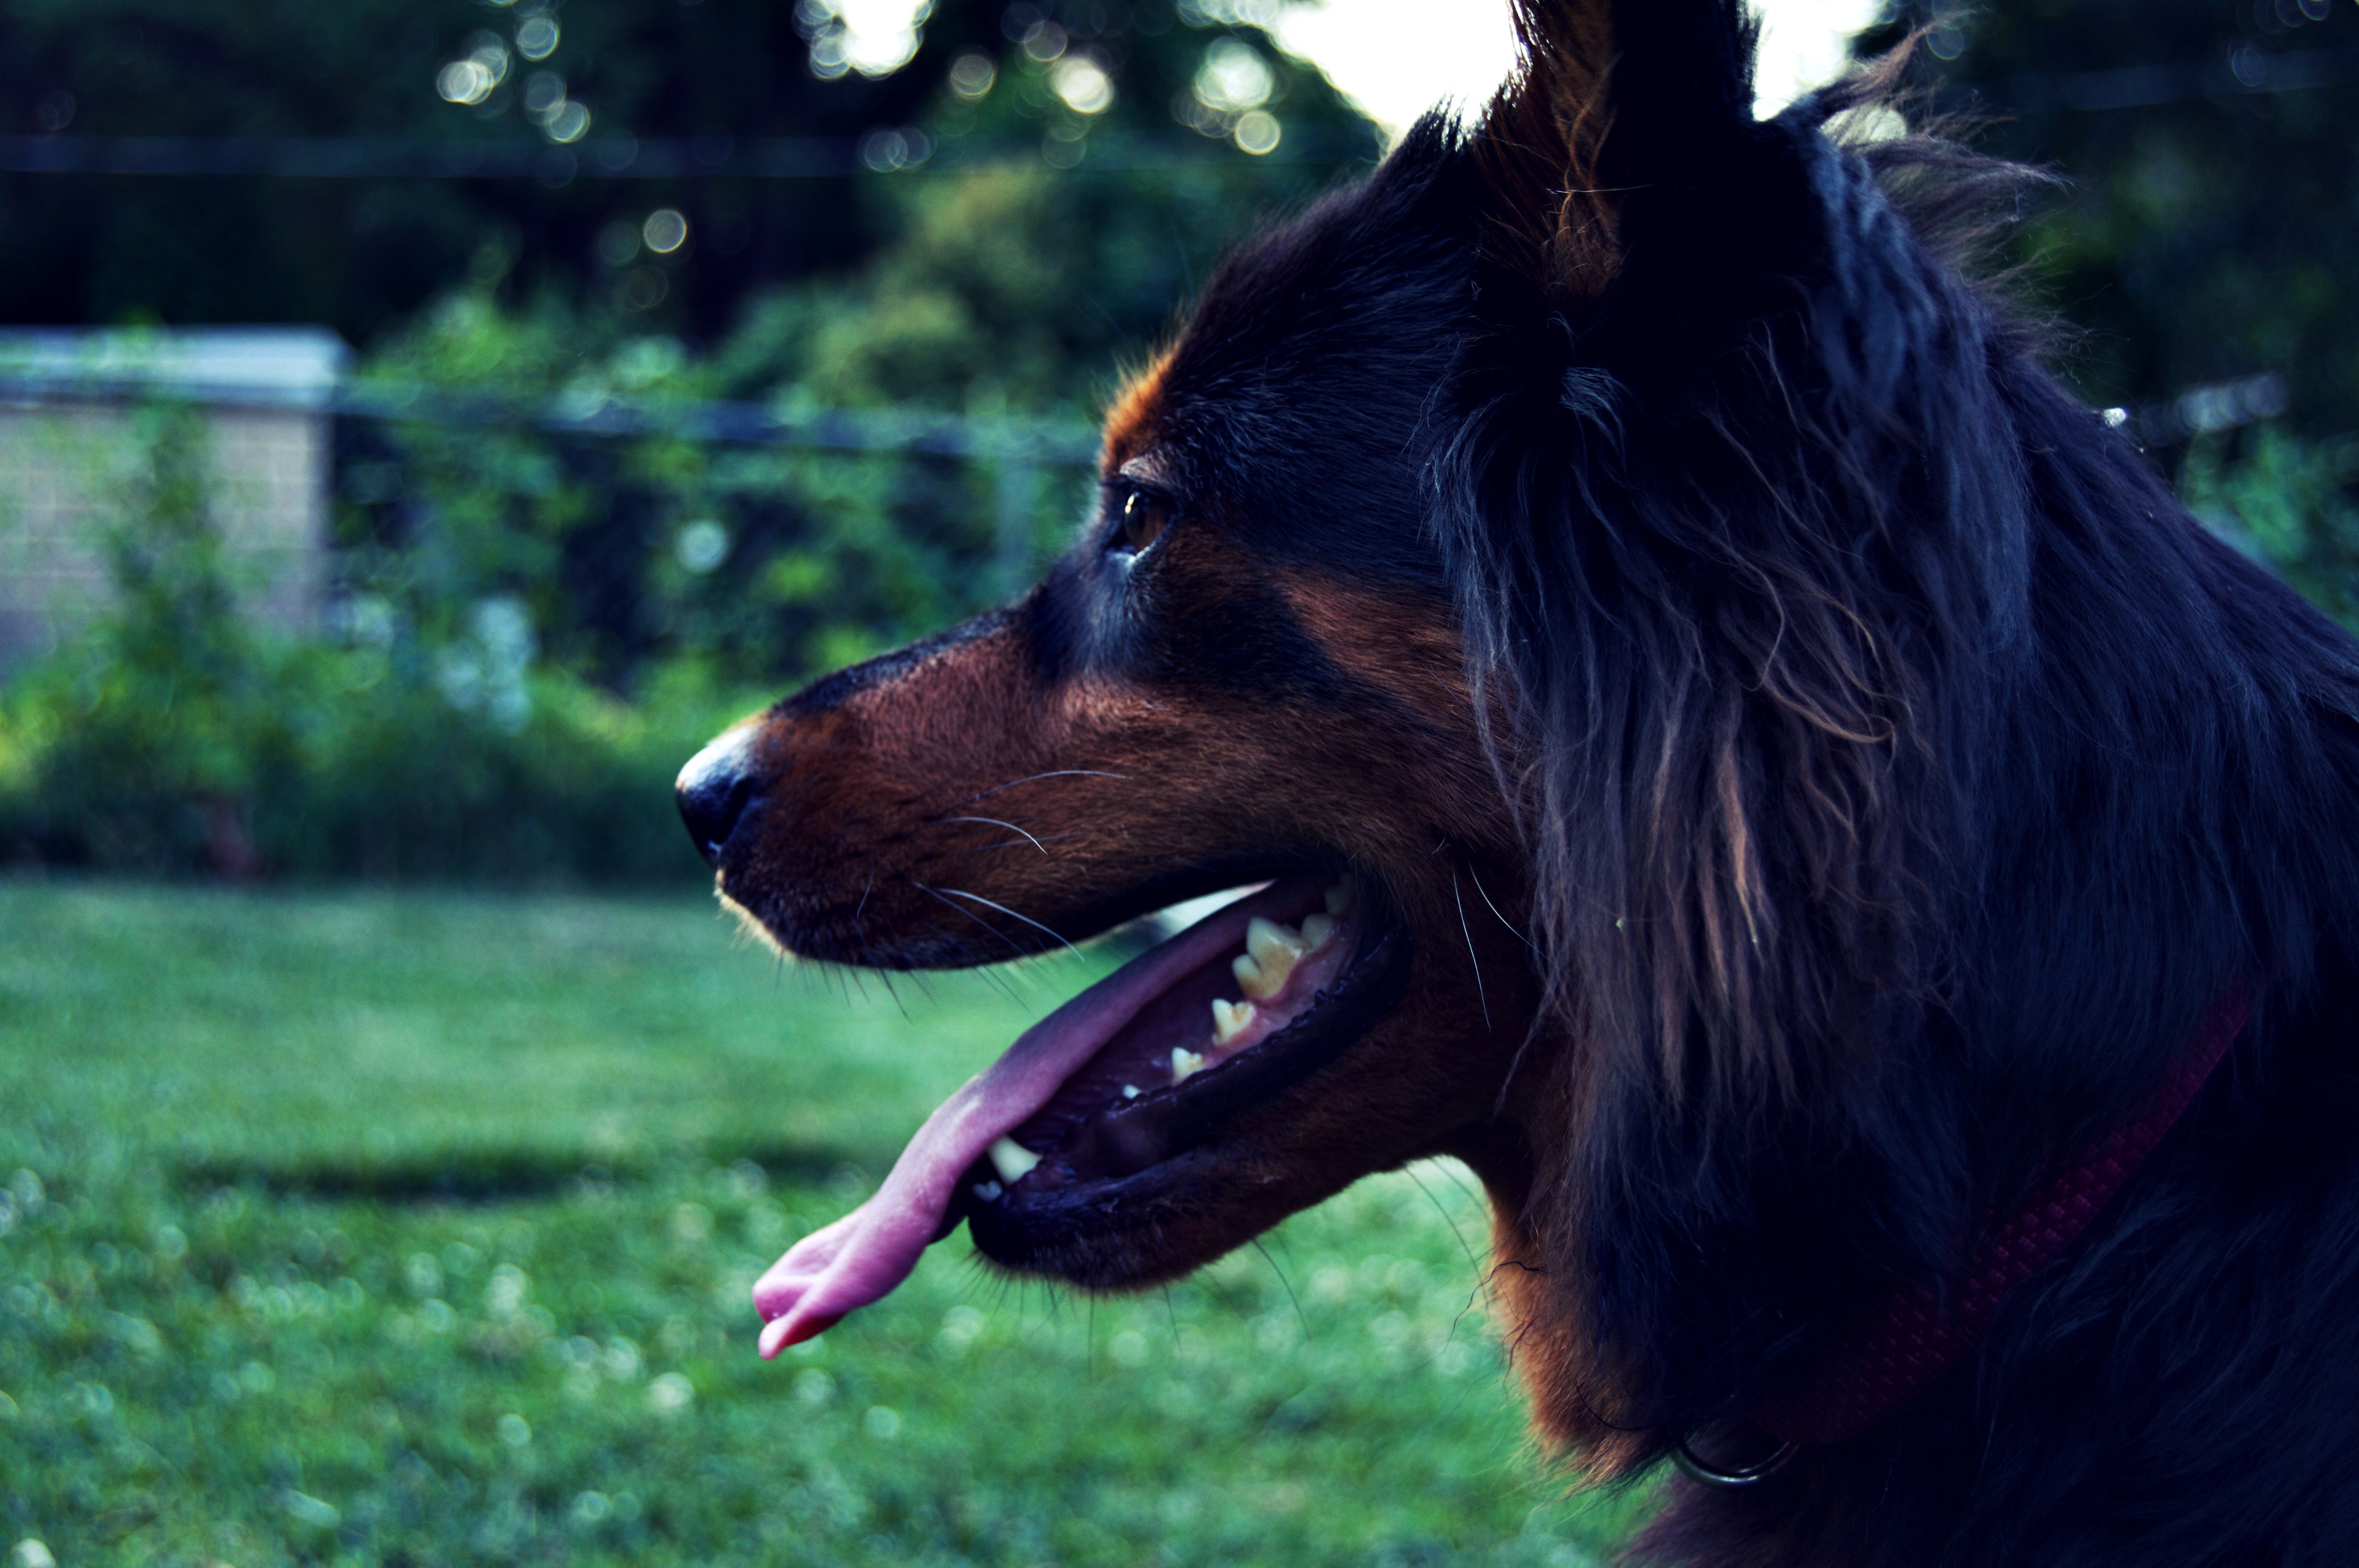
puppy, dog, mammal, vertebrate, dog like mammal, dog breed group